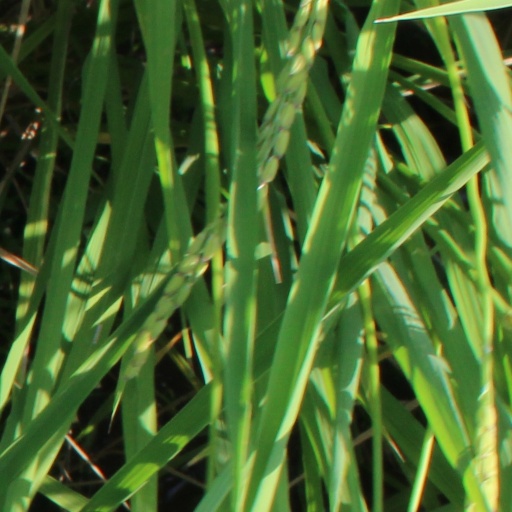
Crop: rice